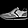
Label: Sneaker